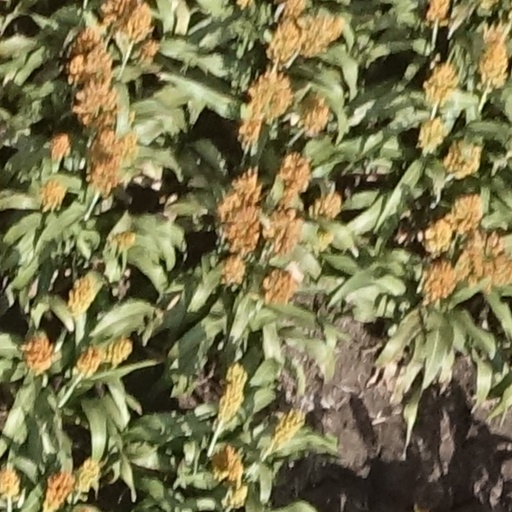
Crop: sorghum